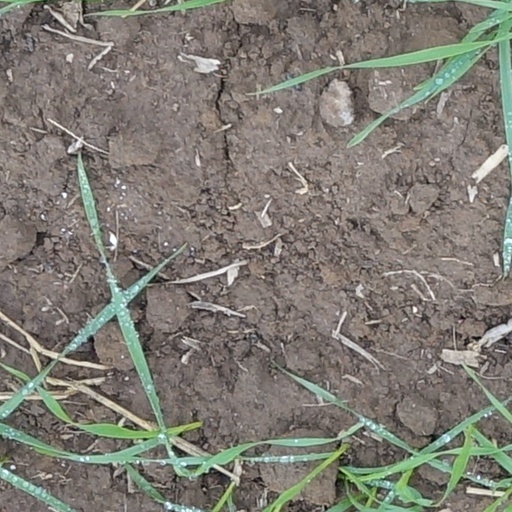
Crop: wheat